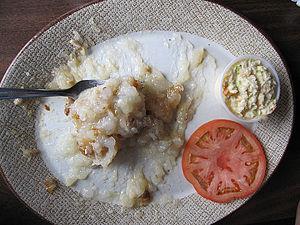
La poutine râpée ou poutine à la viande ou encore vulgairement plotte est considérée comme le « plat national » des Acadiens, en particulier ceux du sud-est du Nouveau-Brunswick et peut se comparer au Klöße ou Knödel, dans la cuisine allemande. La rapûre en est une variante.
La cuisine acadienne est celle utilisée principalement par les Acadiens, en Acadie.